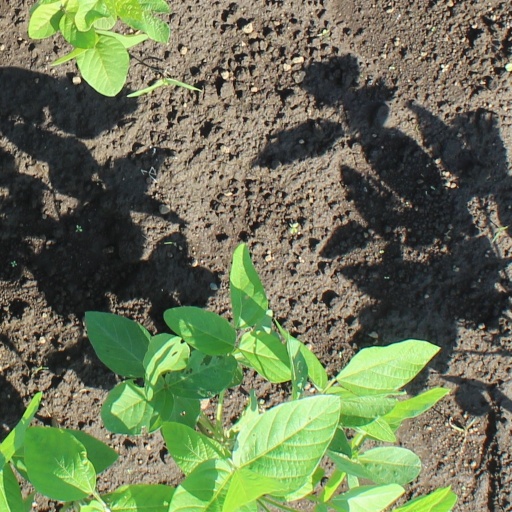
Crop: soybean